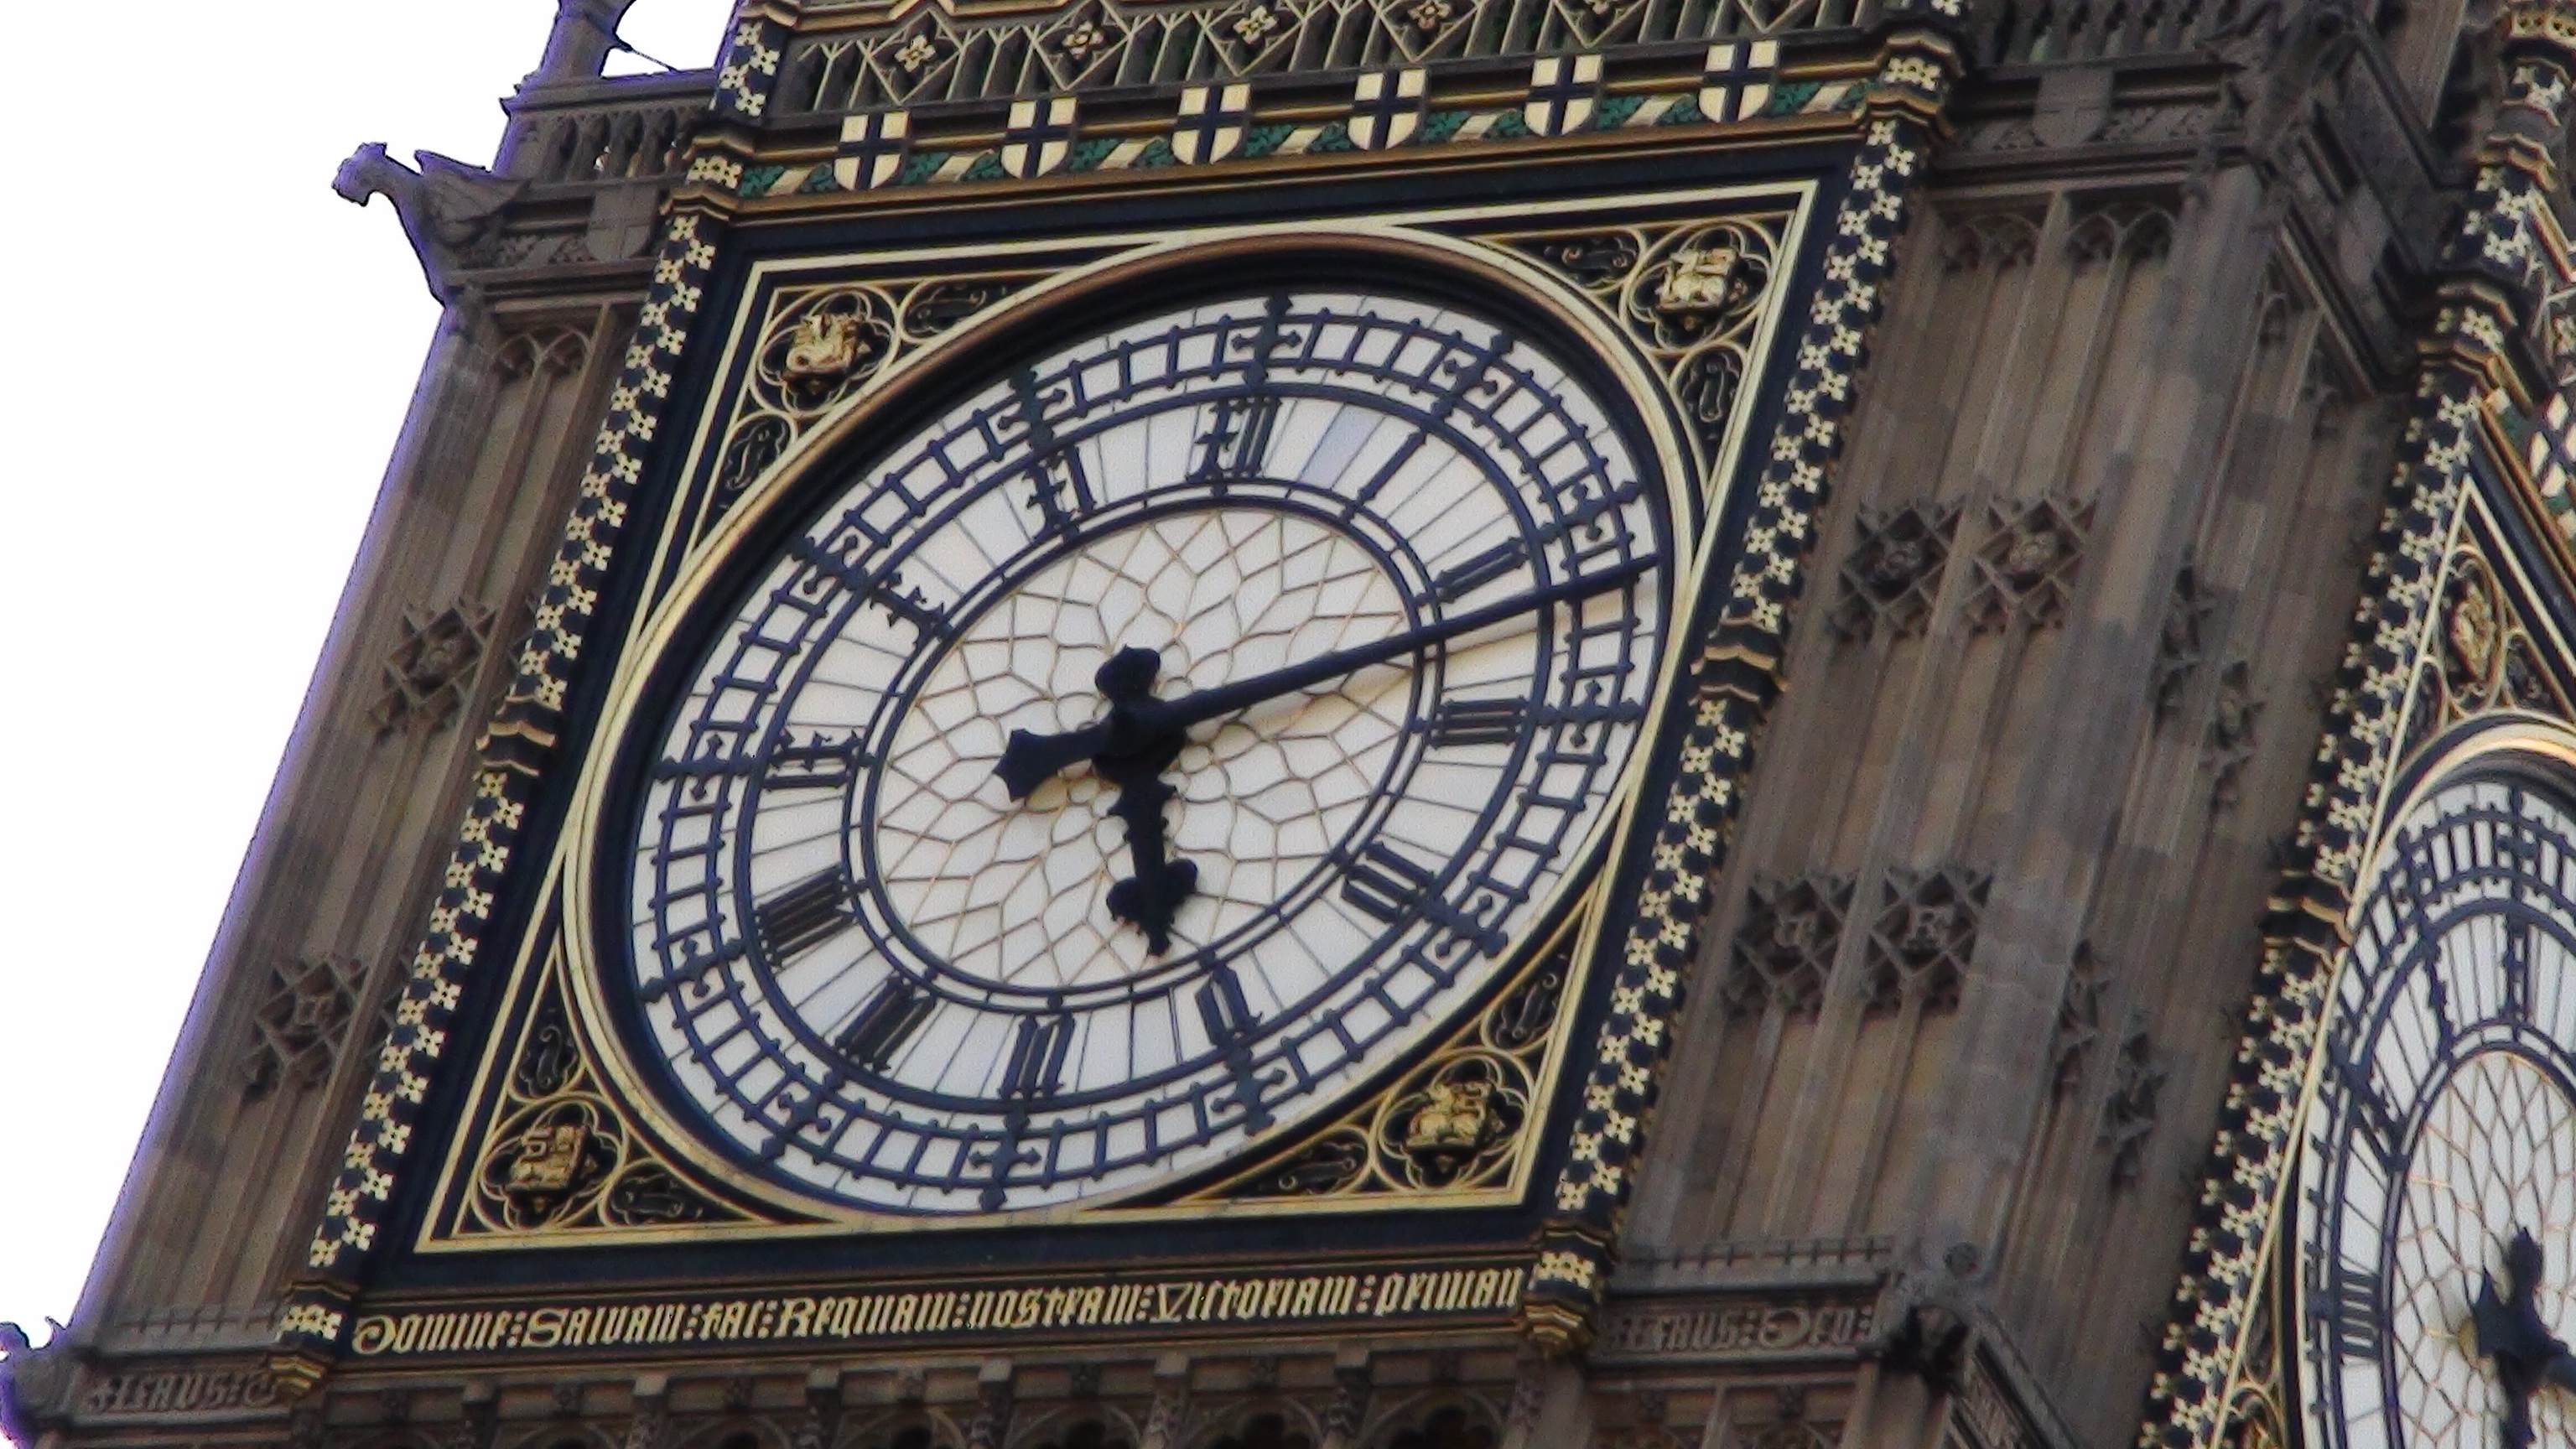
architecture, clock, time, building, city, tower, church, big ben, clock tower, historic building, england, london, center, basilica, clocks, old clock, pointers